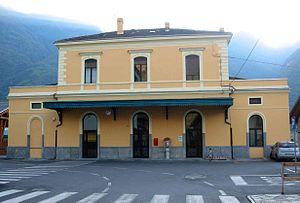
La gare de Verrès (AO, Italy)
Verrès est une commune de la Vallée d'Aoste, en Italie.
La gare de Verrès est une gare ferroviaire italienne de la ligne de Chivasso à Aoste, située sur le territoire de la commune de Verrès, en Vallée d'Aoste. Elle dessert notamment, les instituts d'enseignements supérieur de Verrès, le val d'Ayas et la station de ski de Champoluc.